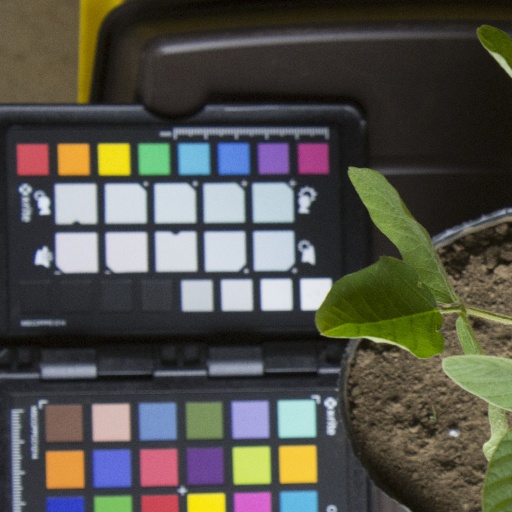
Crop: soybean